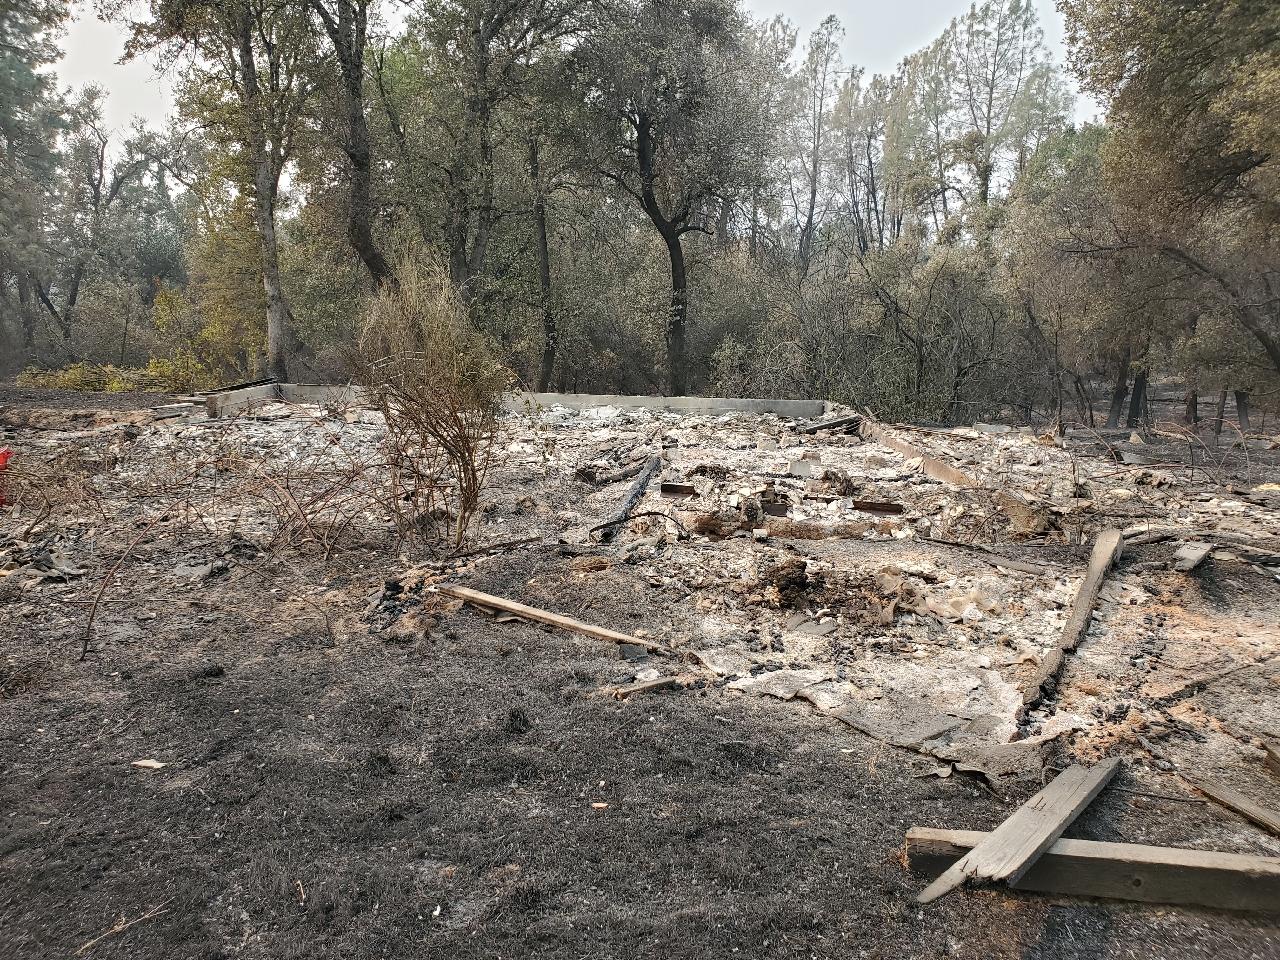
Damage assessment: destroyed